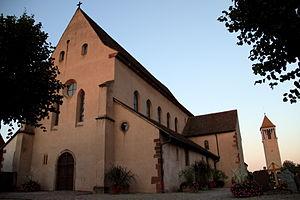
Eschau est une commune française située dans le département du Bas-Rhin, en région Grand Est. Elle fait partie de l'Aire urbaine Sud de Strasbourg.